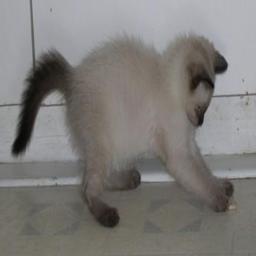
Animal: cats